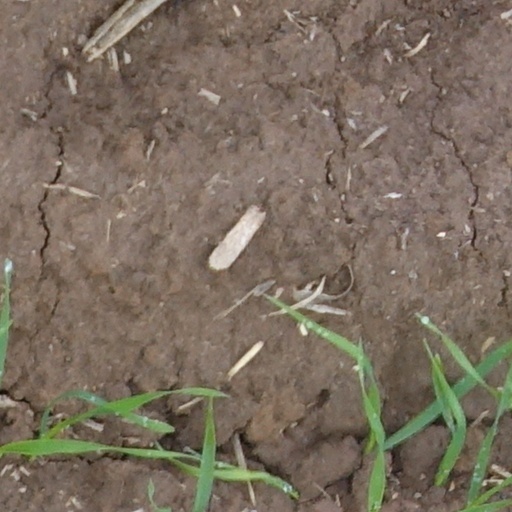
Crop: wheat